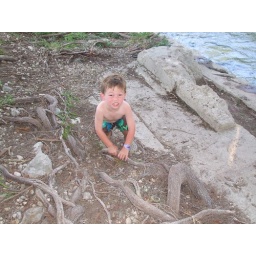
Hayden showing muscles by pulling on tree roots by river